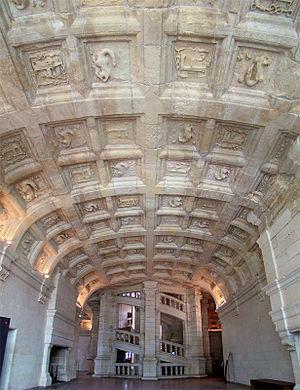
Château de Chambord, Loir-et-Cher, Centre, France. Escalier à doubles révolutions et voûtes sculptées du second étage.